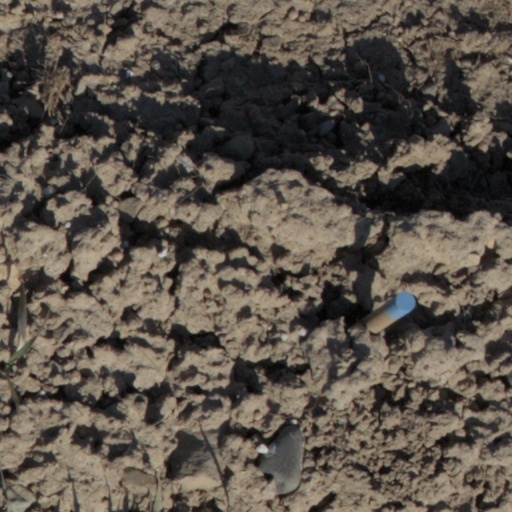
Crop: wheat